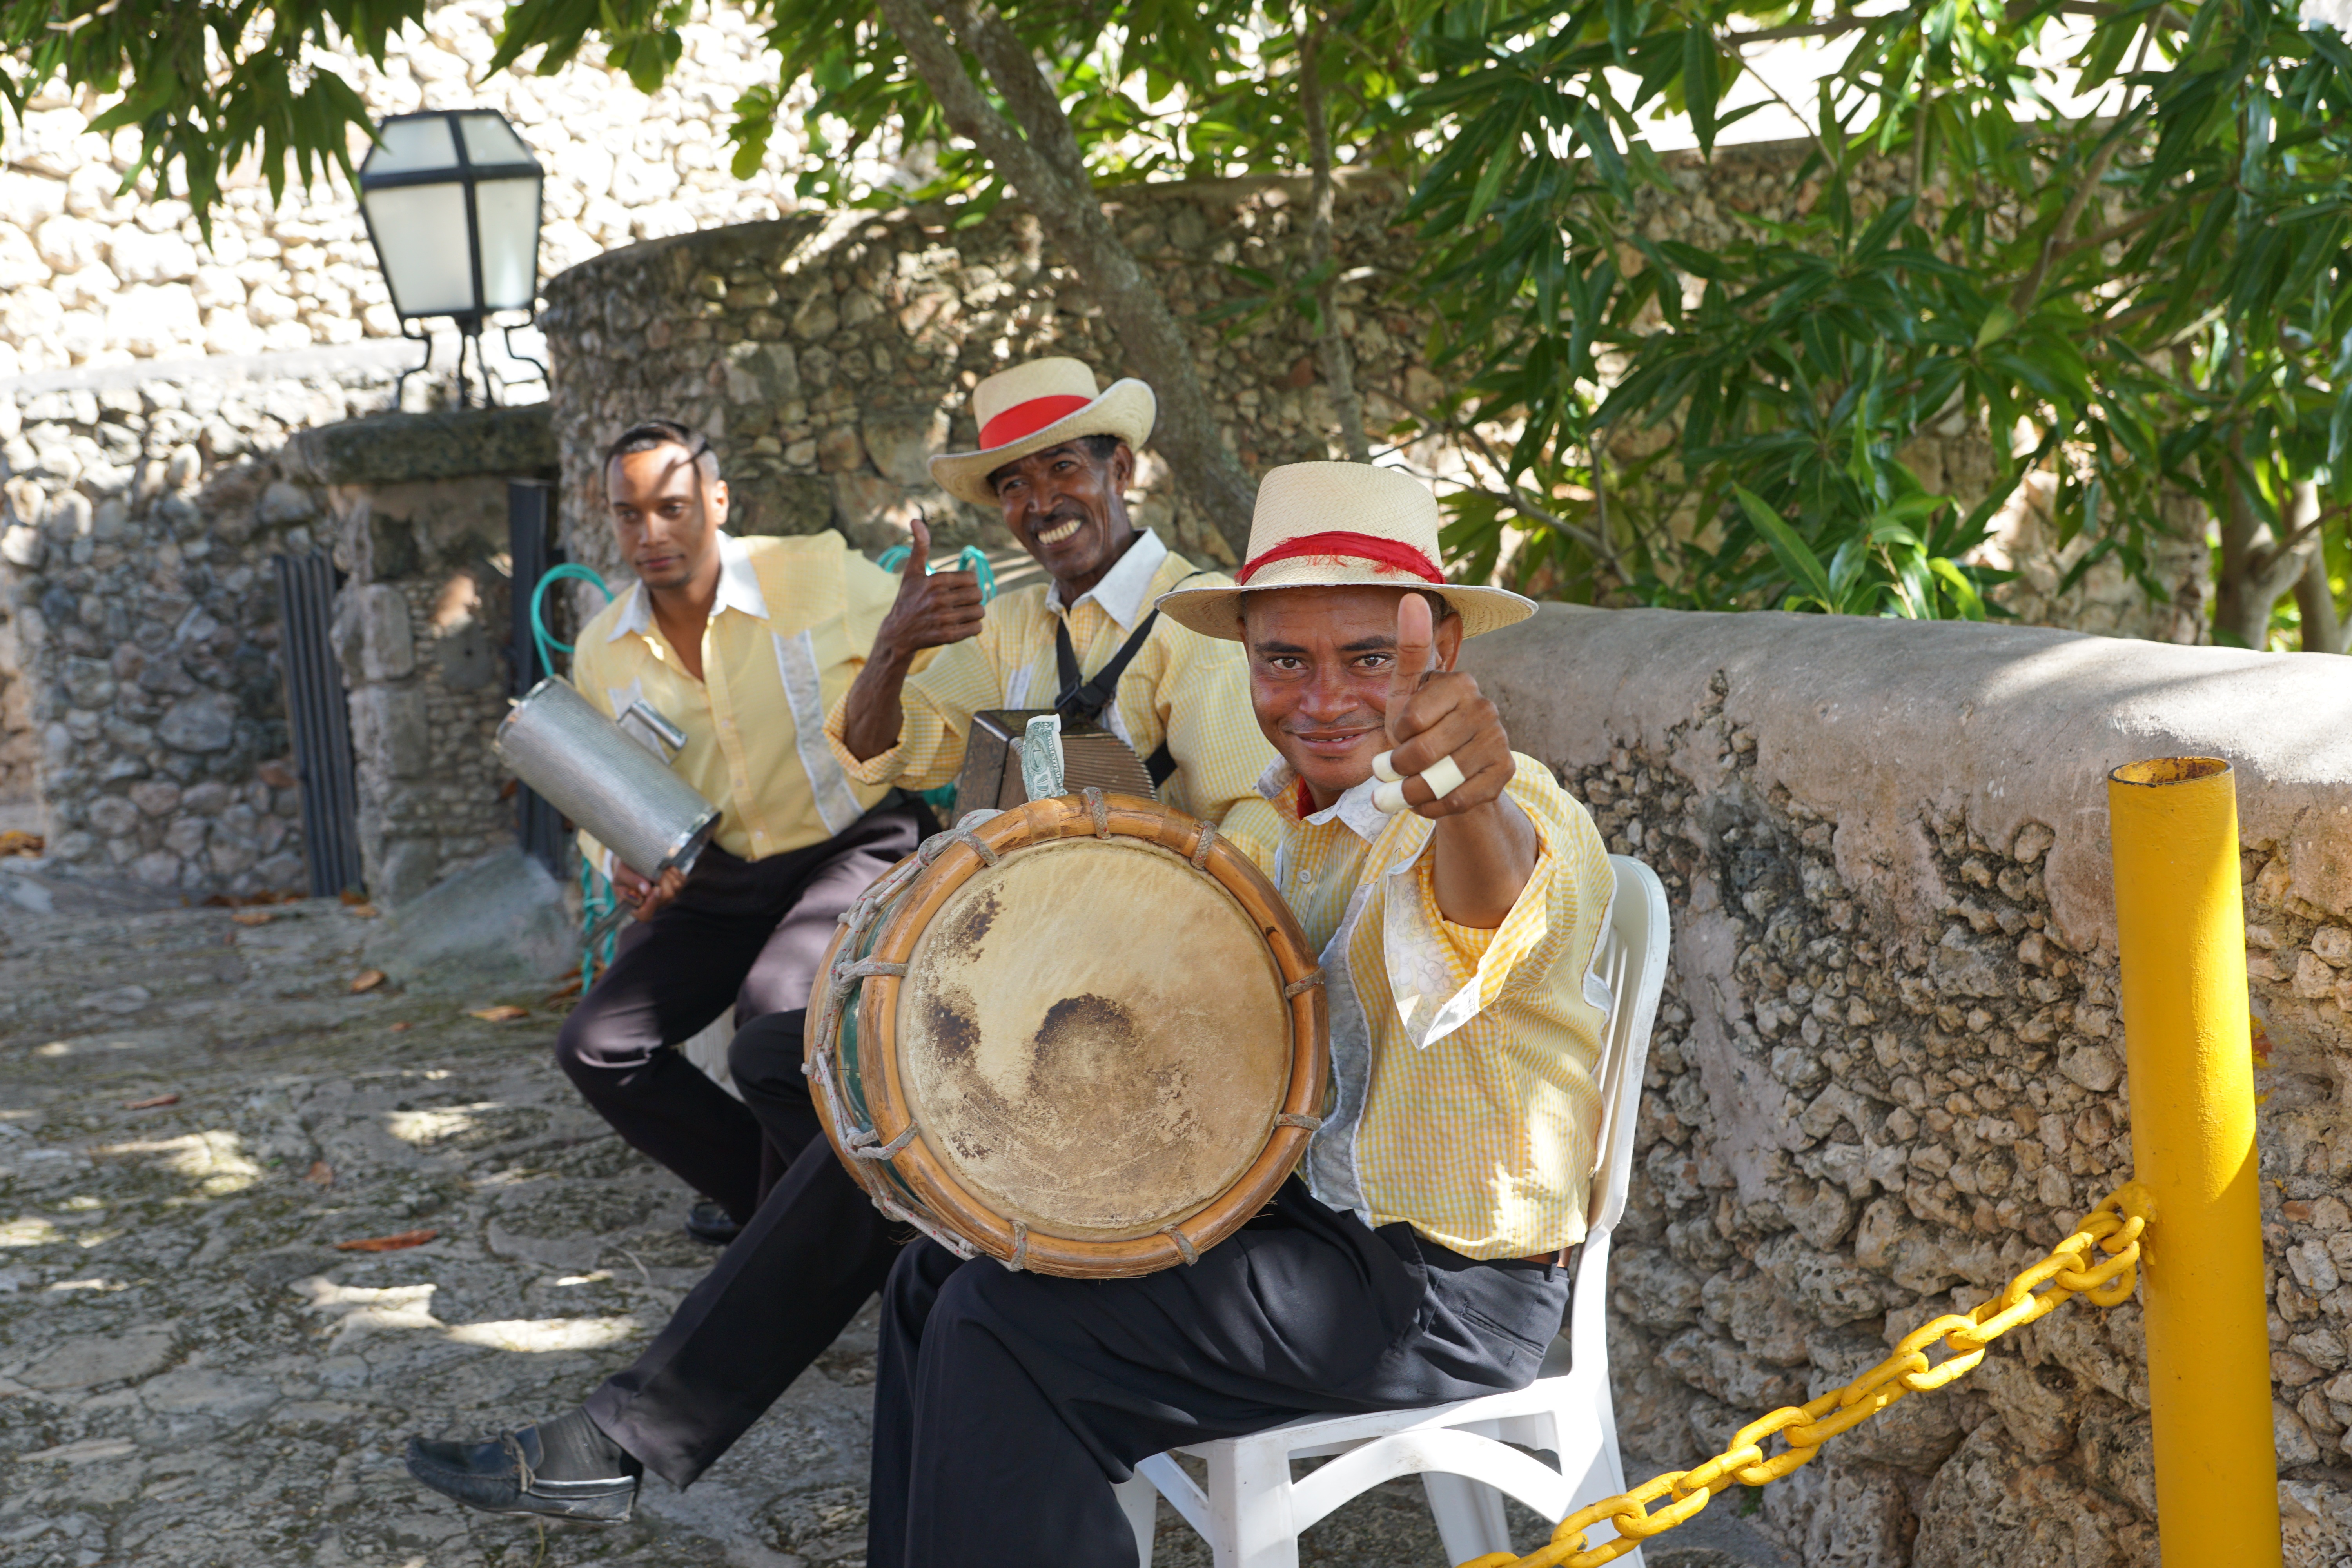
village, musician, drum, musical instrument, caribbean, dominican republic, hand drum, altos de chav n village